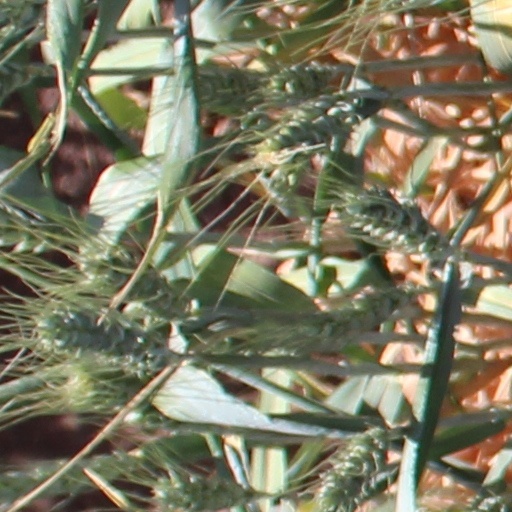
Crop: wheat